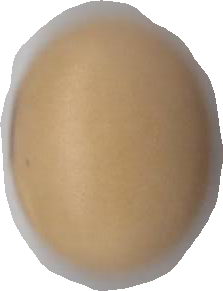
Variety: Anjasmoro